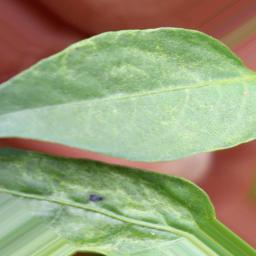
Label: mites_and_trips